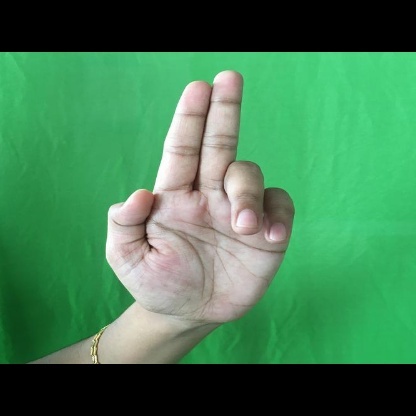
Mudra: Ardhapathaka